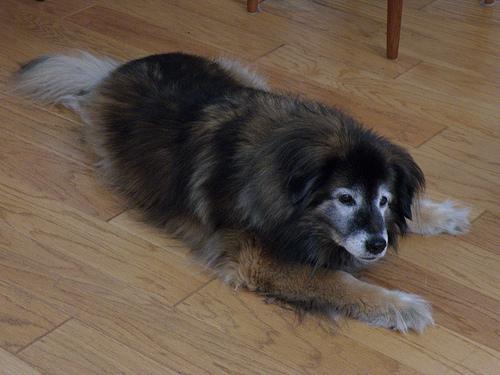
Breed: leonberger